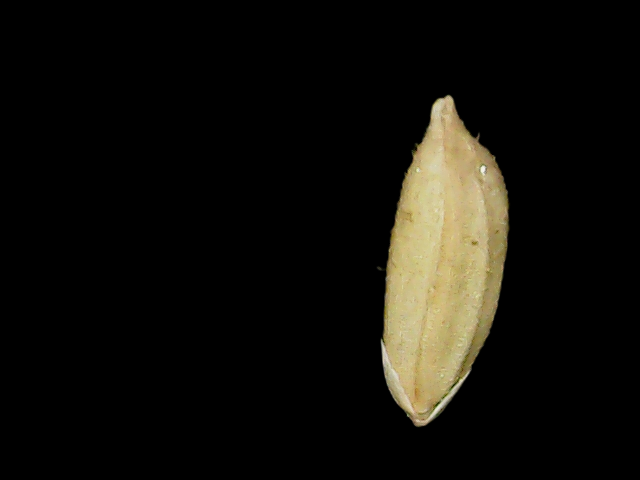
Rice variety: Binadhan12